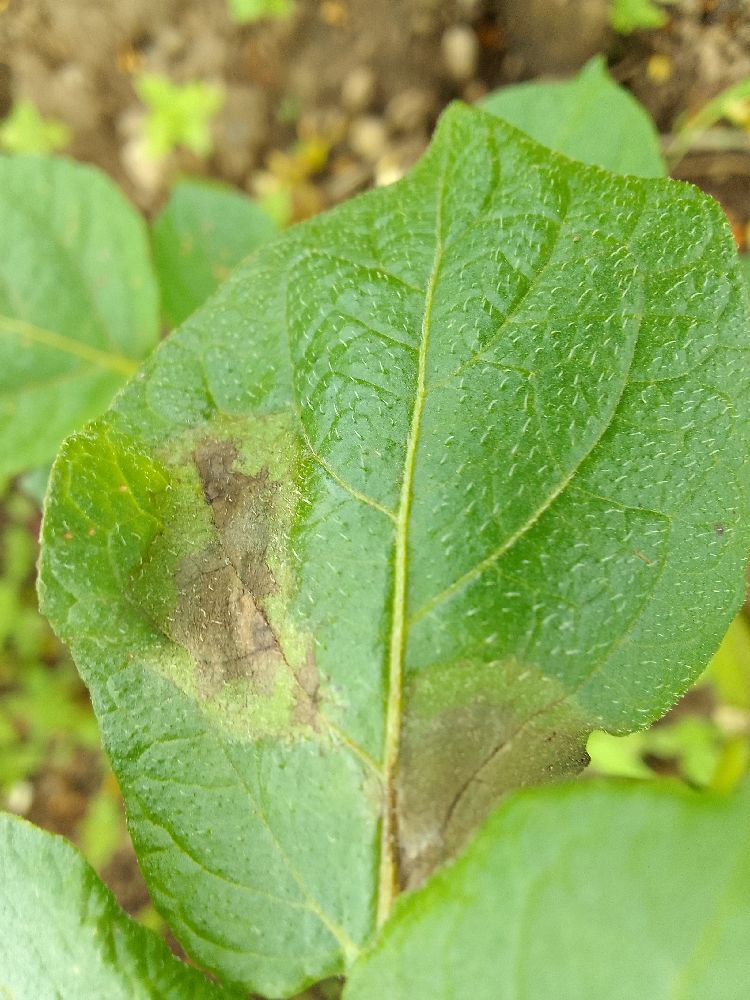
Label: Late blight